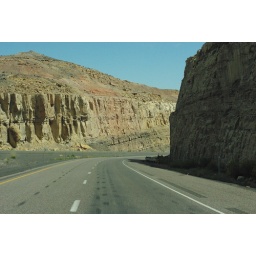
I-70 in red rock country